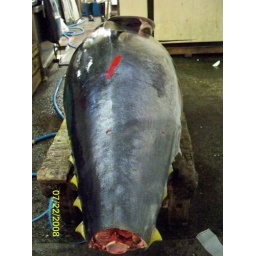
Recently bought tuna from the Tsukiji fish market tuna auction in Tokyo, Japan (July 2008)